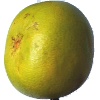
Label: Pomelo Sweetie 1